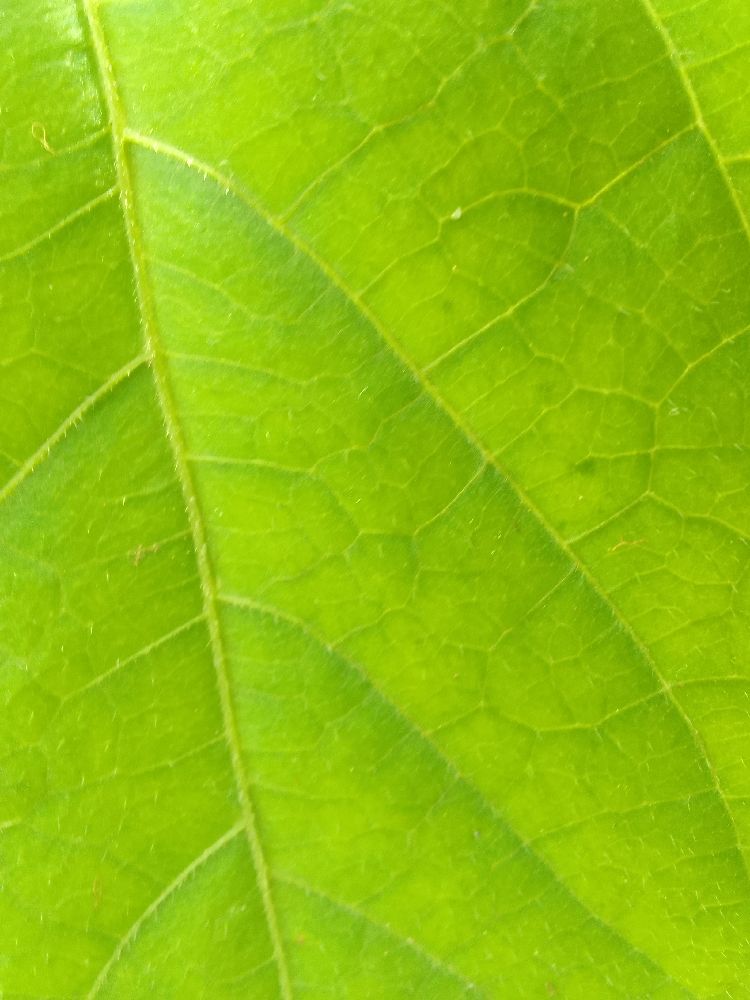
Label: healthy